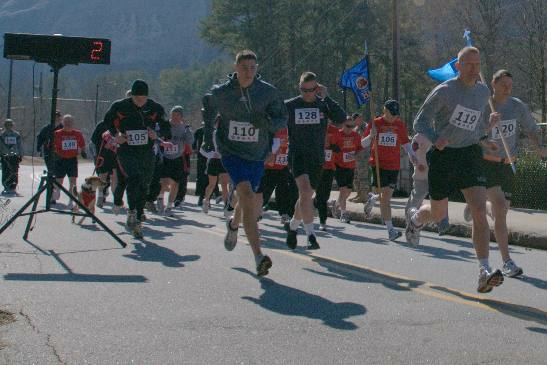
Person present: Yes